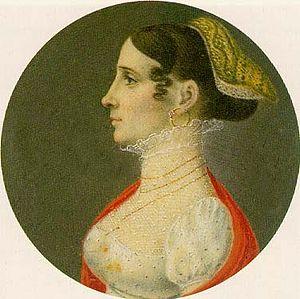
Marie Louise Béatrice d'Autriche-Este, née à Monza le 14 décembre 1787 et morte à Vérone le 7 avril 1816, est une archiduchesse d'Autriche-Este, princesse de Modène, impératrice d'Autriche.
Ferdinand Charles Antoine de Habsbourg-Lorraine, archiduc d'Autriche, prince royal de Hongrie et de Bohême est archiduc d'Autriche, duc titulaire de Modène. Nommé par sa mère, l'impératrice, gouverneur du Milanais, il est par son mariage le fondateur de la branche d'Habsbourg-Este.